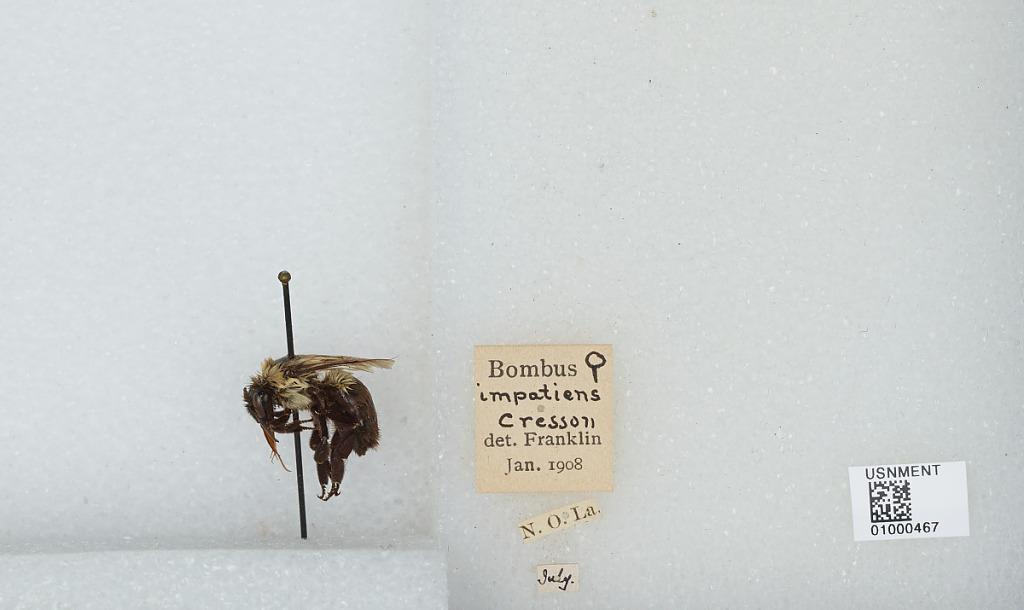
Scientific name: Bombus (Pyrobombus) impatiens Cresson
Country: United States
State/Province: Louisiana
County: Orleans
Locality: New Orleans
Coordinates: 29.95, -90.07
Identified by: Franklin